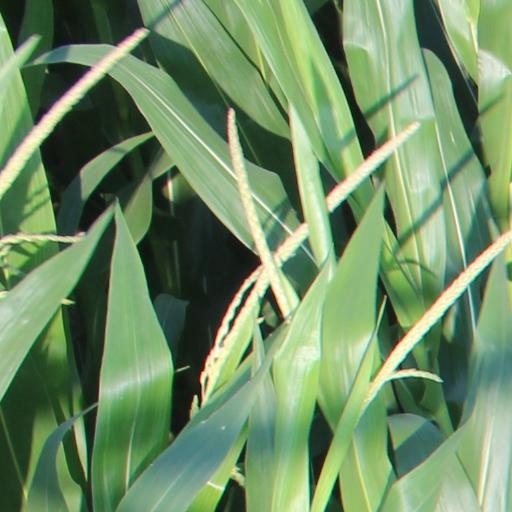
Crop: maize; corn